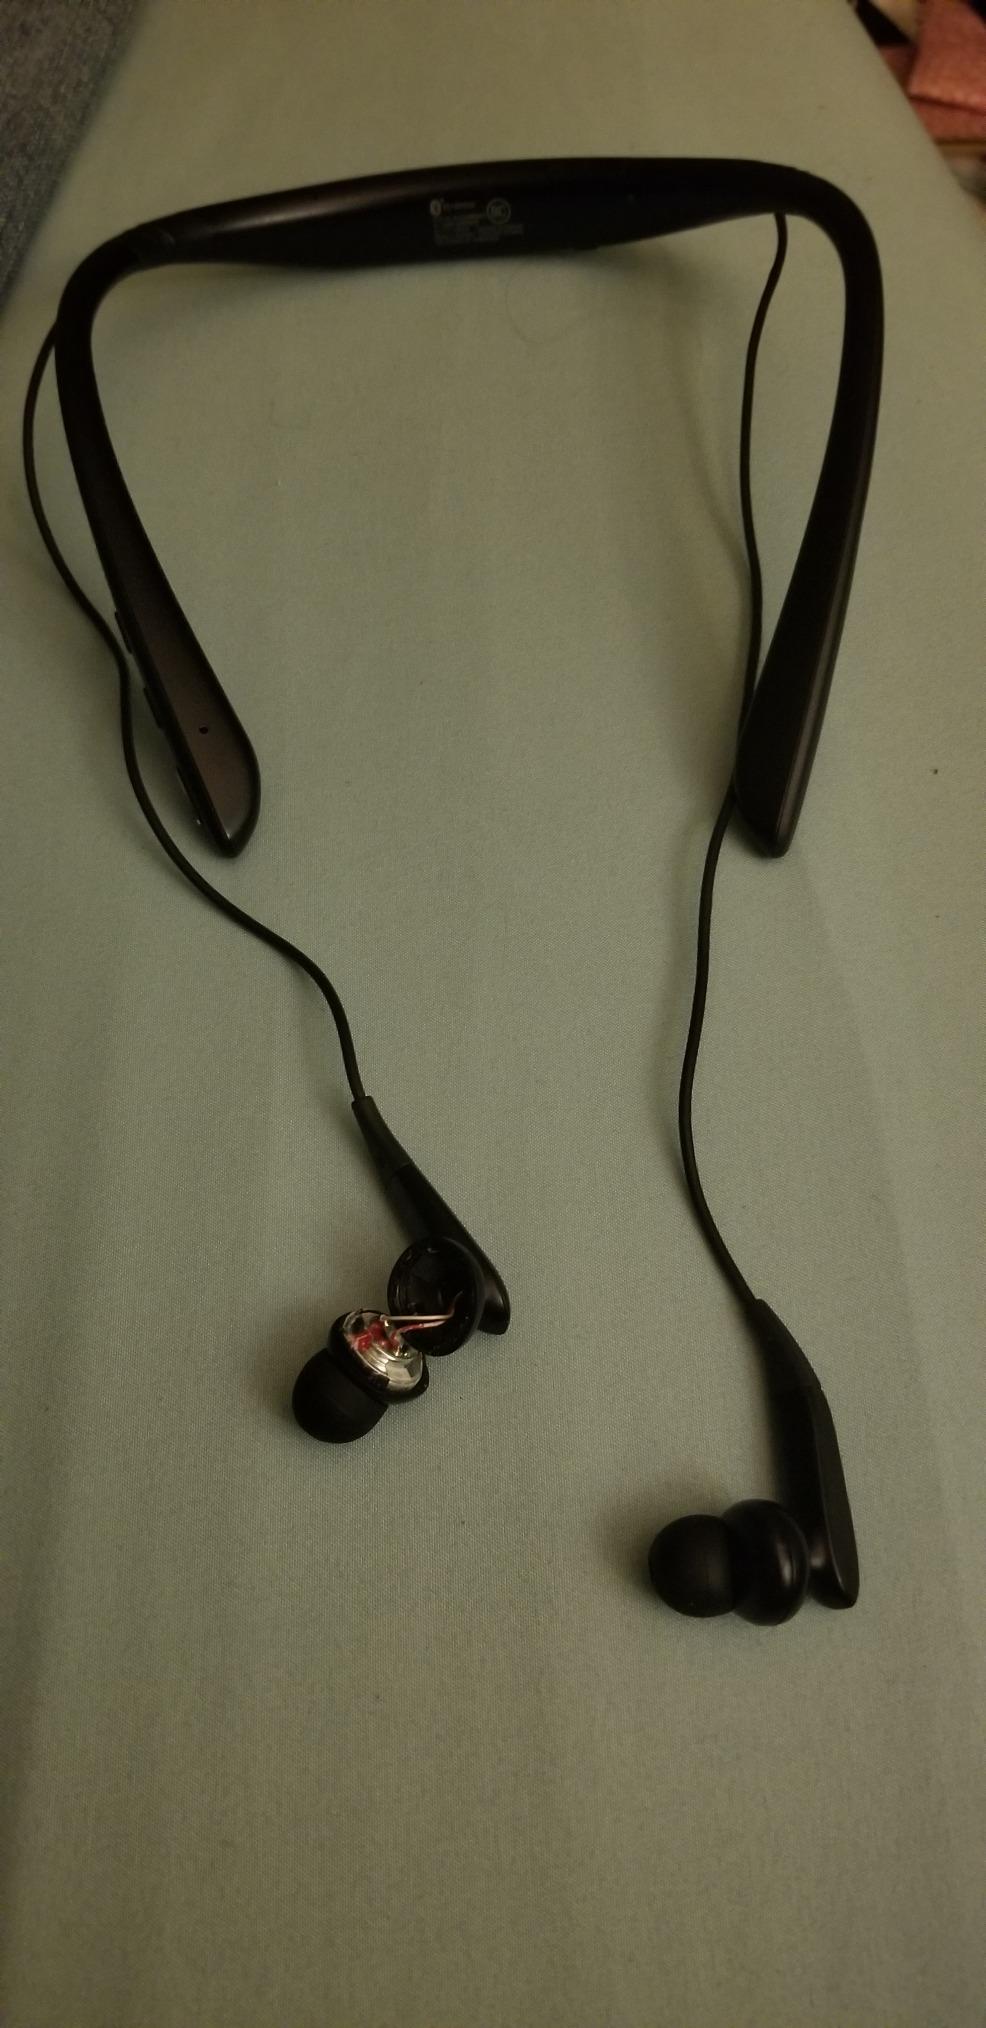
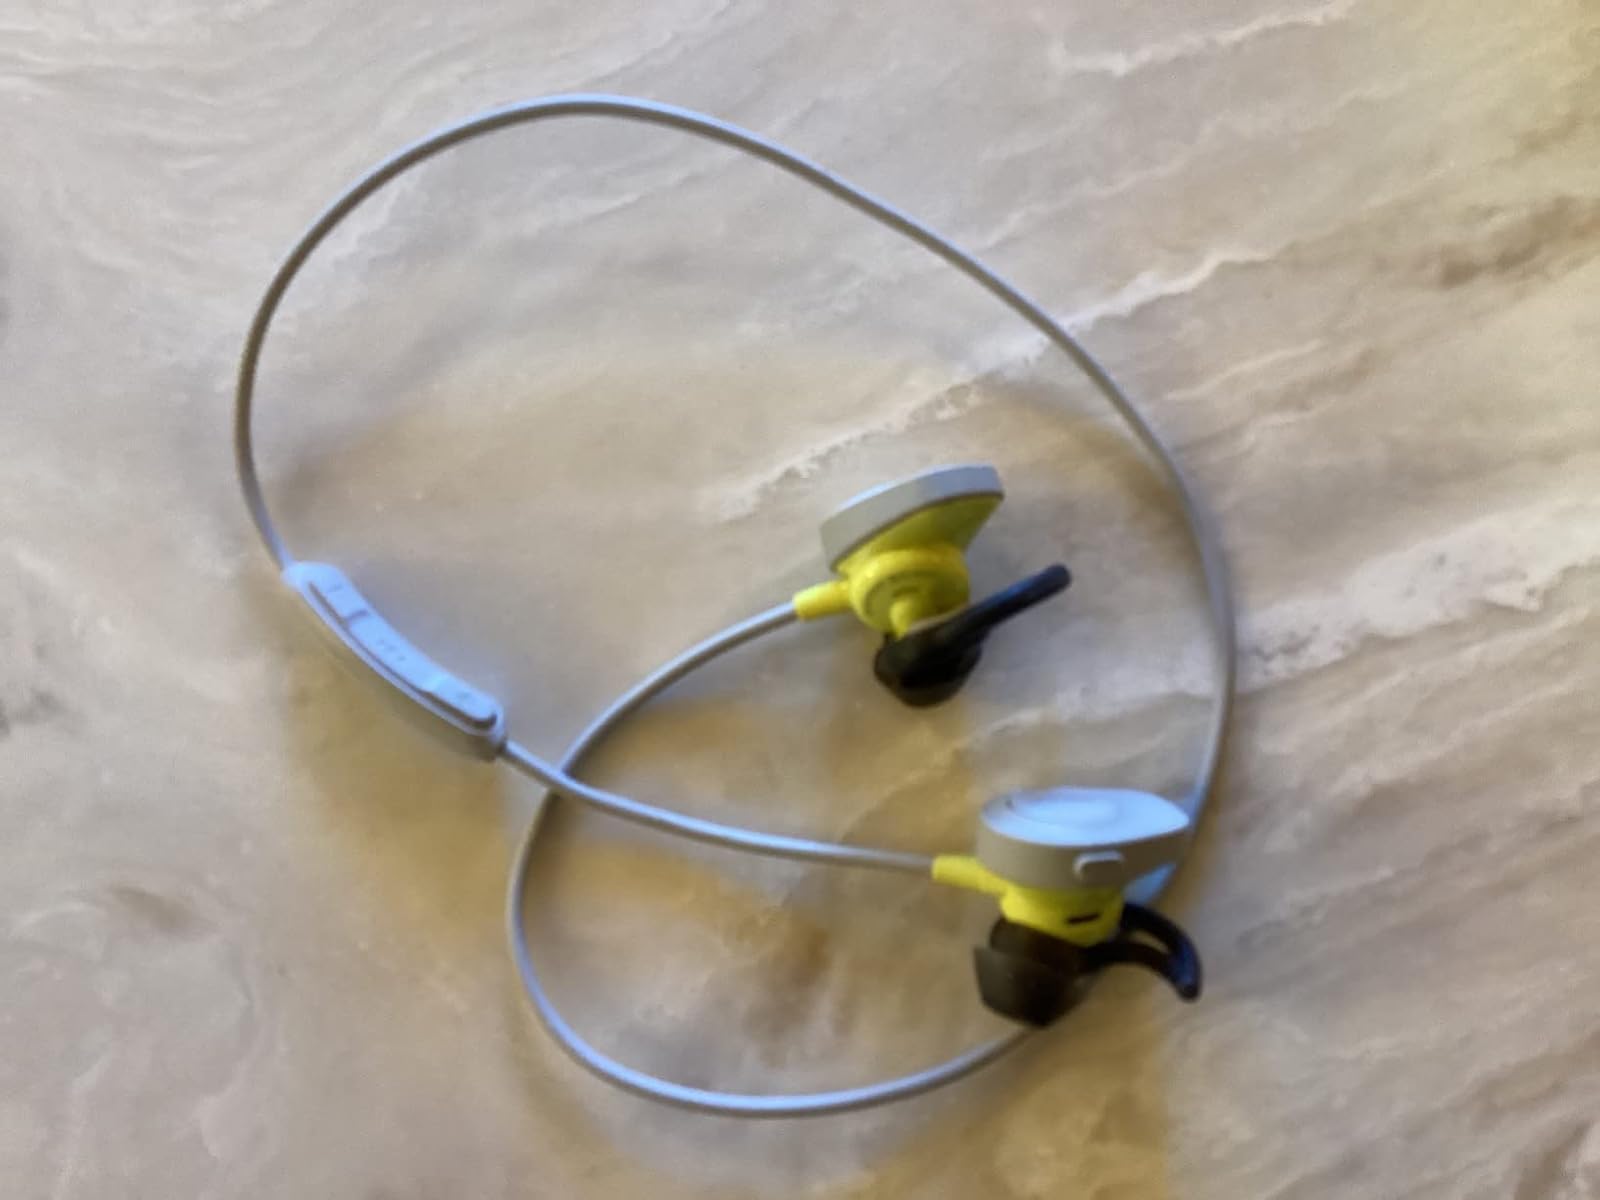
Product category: headphones
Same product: no